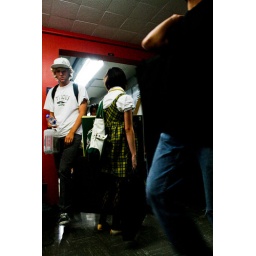
girl in green drees